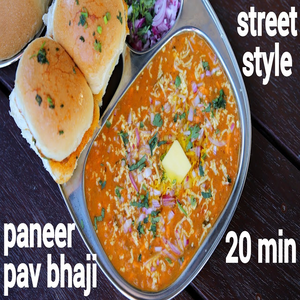
Dish: pavbhaji